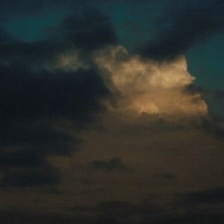
Cloud type: Stratus